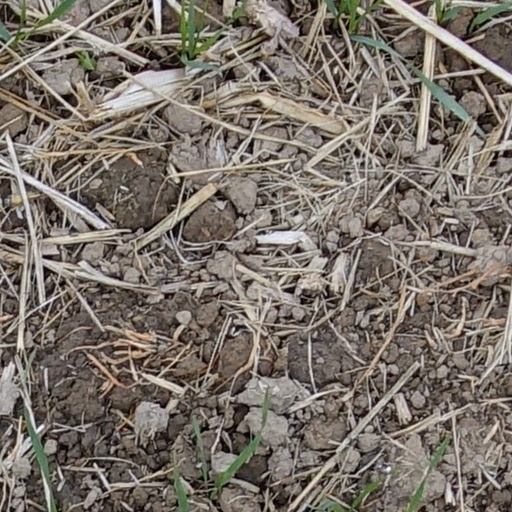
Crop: wheat